Imari ware

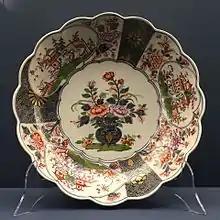
Porcelain bowl in the Imari style with garden scenes, chrysanthemums and peonies, painted, gold elevation. Imperial Viennese Porcelain Manufactory, 1744/49

Though sophisticated wares in authentic Japanese styles were being made at Arita for the fastidious home market, European–style designations of Arita porcelain were formed after blue and white kraak porcelains, imitating Chinese underglaze "blue-and-white" wares, or made use of enamel colors over underglazes of cobalt blue and iron red. The ware often used copious gilding, sometimes with spare isolated sprigged vignettes, but often densely patterned in compartments. There were two quite different styles in these wares. Globular Imari teapots with swan-necked spouts helped establish the classic European form for these new necessities of life.